2000 British motorcycle Grand Prix

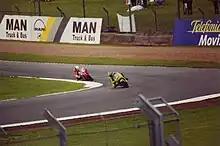
Eventual race winner Valentino Rossi ahead of the Aprilia of Jeremy McWilliams, who went on to finish third in the 500cc race.

The final lap has now arrived - lap thirty - and Rossi is still leading, followed by McWilliams and Roberts Jr. Coming out of Redgate, all the riders are now sliding around as their tyres are practically gone. McWilliams however is still doing his best to close the slight gap to Rossi with Roberts Jr. hot on his tail. Coming out of The Esses, the Suzuki rider got better traction and goes for the move by going side by side with McWilliams before the Melbourne Hairpin, then outbreaking him and snatching second place from him with just one corner to go. Having a big enough gap, Rossi crosses the line to win his first ever 500cc grand prix, followed by Roberts Jr. in second and McWilliams in third. Further back, Capirossi comes home in fourth, Dutchman van den Goorbergh in fifth and Abe in sixth.